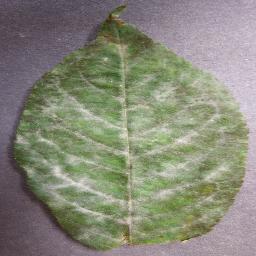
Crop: cherry
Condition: (including_sour)_powdery_mildew